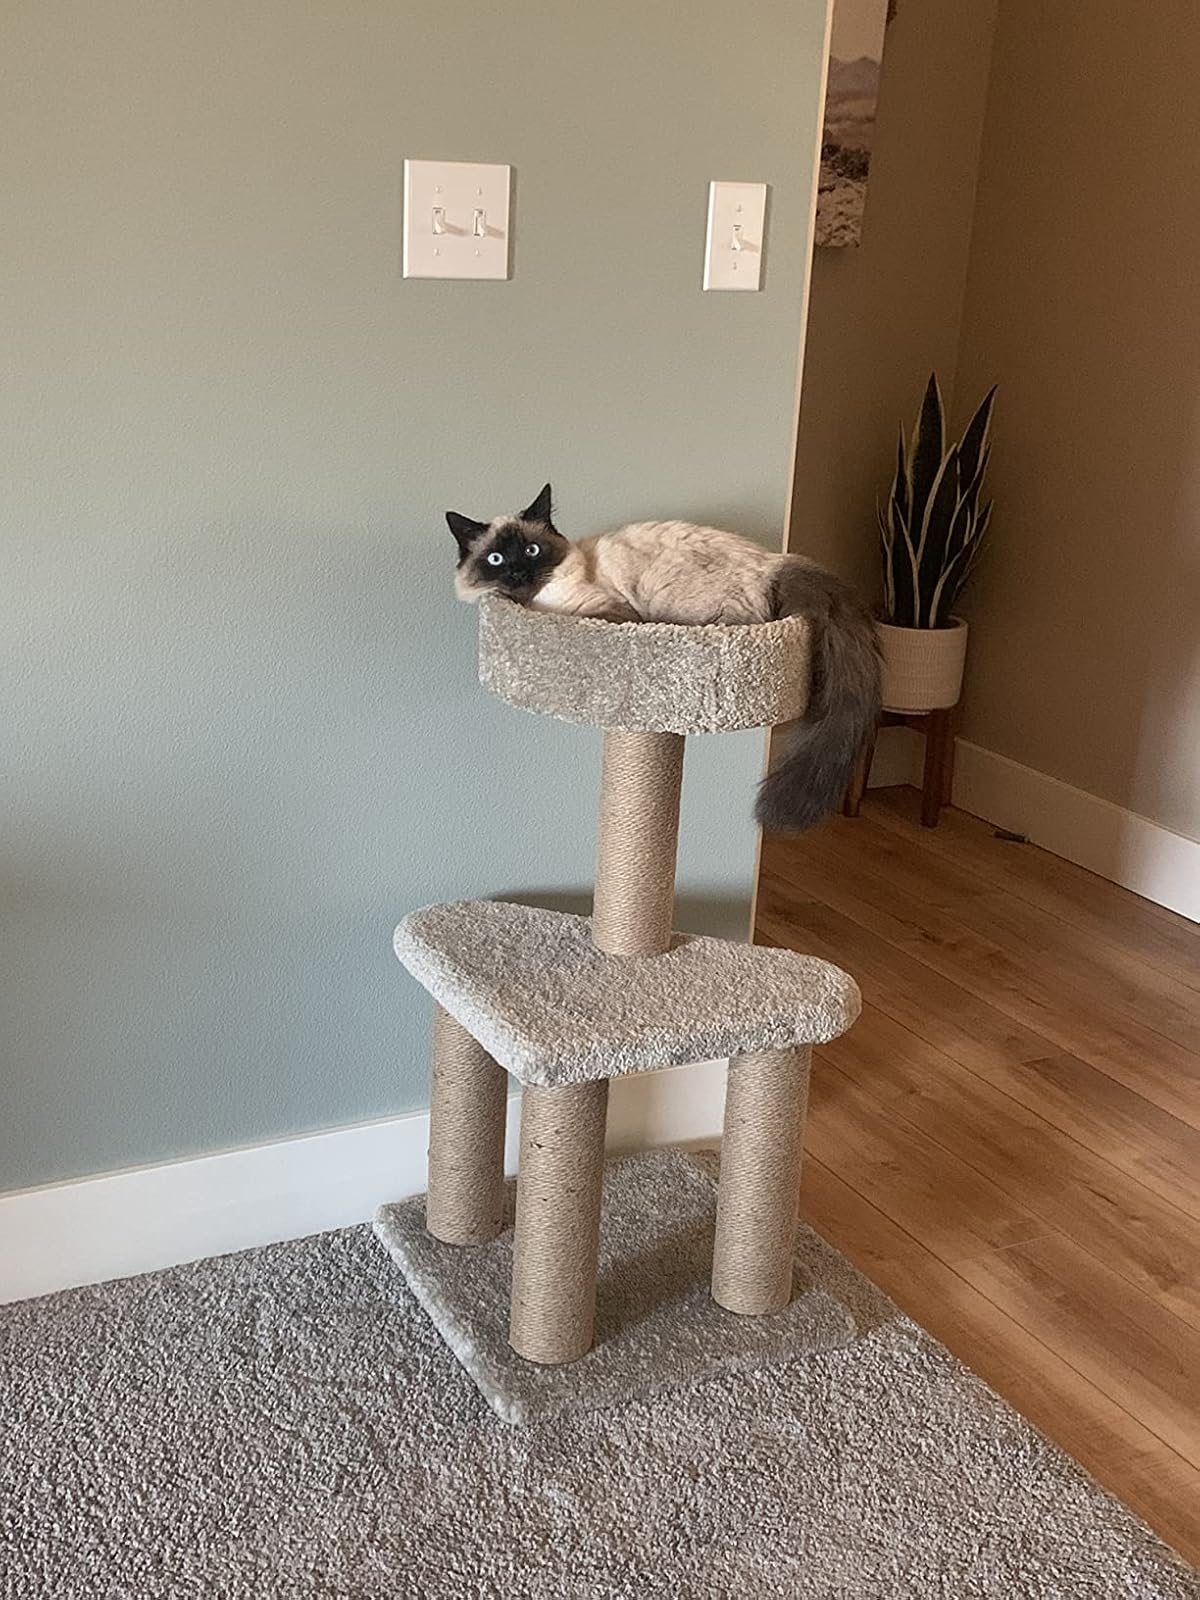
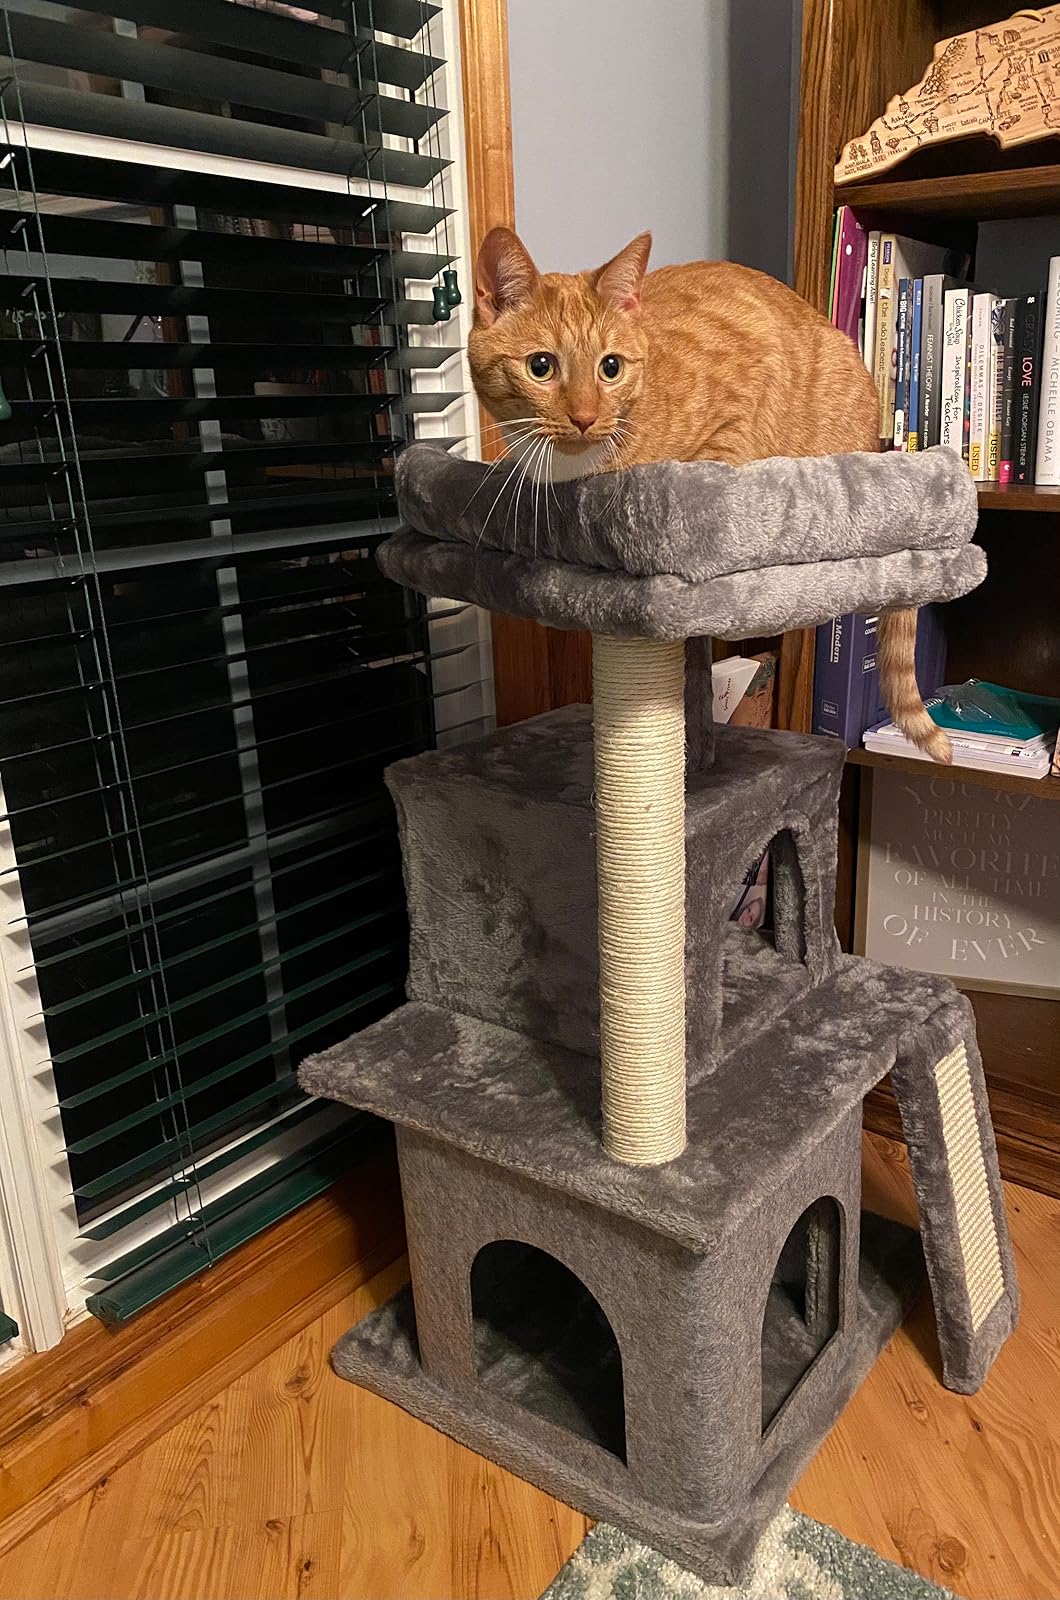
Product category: items_cat tree
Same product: no